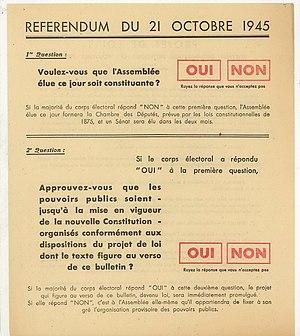
Programme du référendum du 21 octobre 1945 sur la loi constitutionnelle de 1945 - recto.
Le référendum constitutionnel de 1945 a lieu le 21 octobre 1945 en France afin de déterminer la marche à suivre pour l'élaboration ou non d'une nouvelle constitution. Les électeurs ayant voter en faveur d'une assemblée constituante et d'un texte constitutionnel de transition, le référendum met fin à la Troisième république et abouti à la Constitution du 27 octobre 1946.